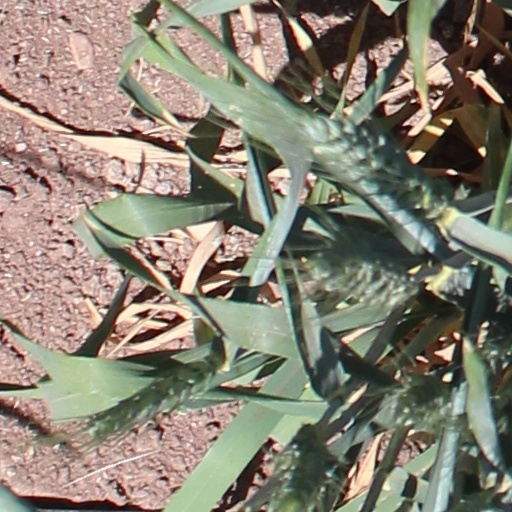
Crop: wheat